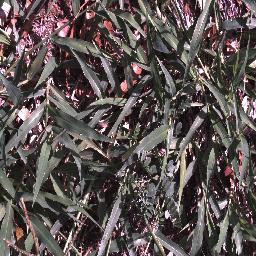
Label: negative